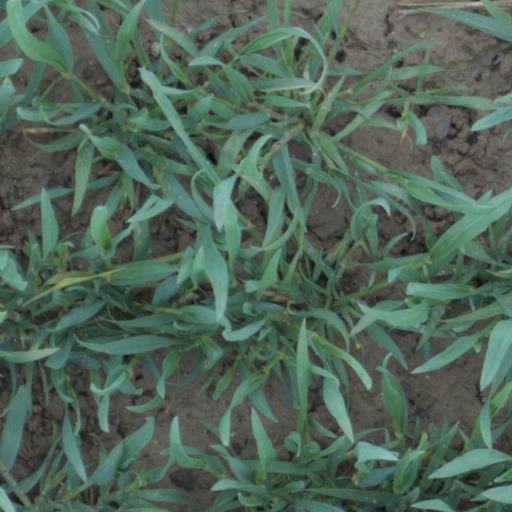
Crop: wheat